Bush Hill Historic District

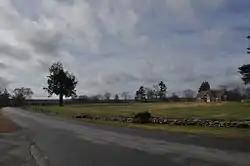

The Bush Hill Historic District encompasses a historic rural landscape in central northern Brooklyn, Connecticut. It extends along parts of Bush Hill Road, Connecticut Route 169, and Wolf Den Road. The area has a remarkable concentration of farmhouses and agricultural outbuildings dating to the early 19th century or earlier. The district was listed on the National Register of Historic Places in 1987.